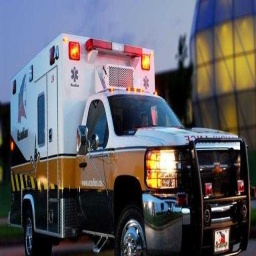
Label: ambulance